List of birds of Alberta

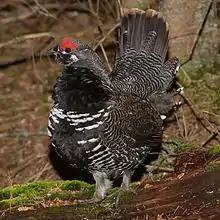
A male spruce grouse displaying it's tail

Phasianidae consists of the pheasants and their allies. These are terrestrial species, variable in size but generally plump with broad relatively short wings. Many species are gamebirds or have been domesticated as a food source for humans.